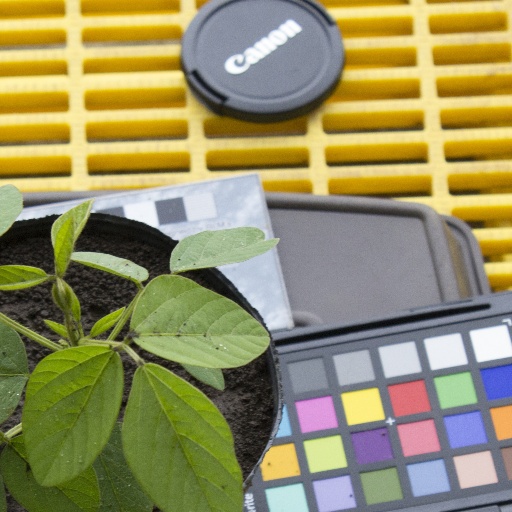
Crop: soybean